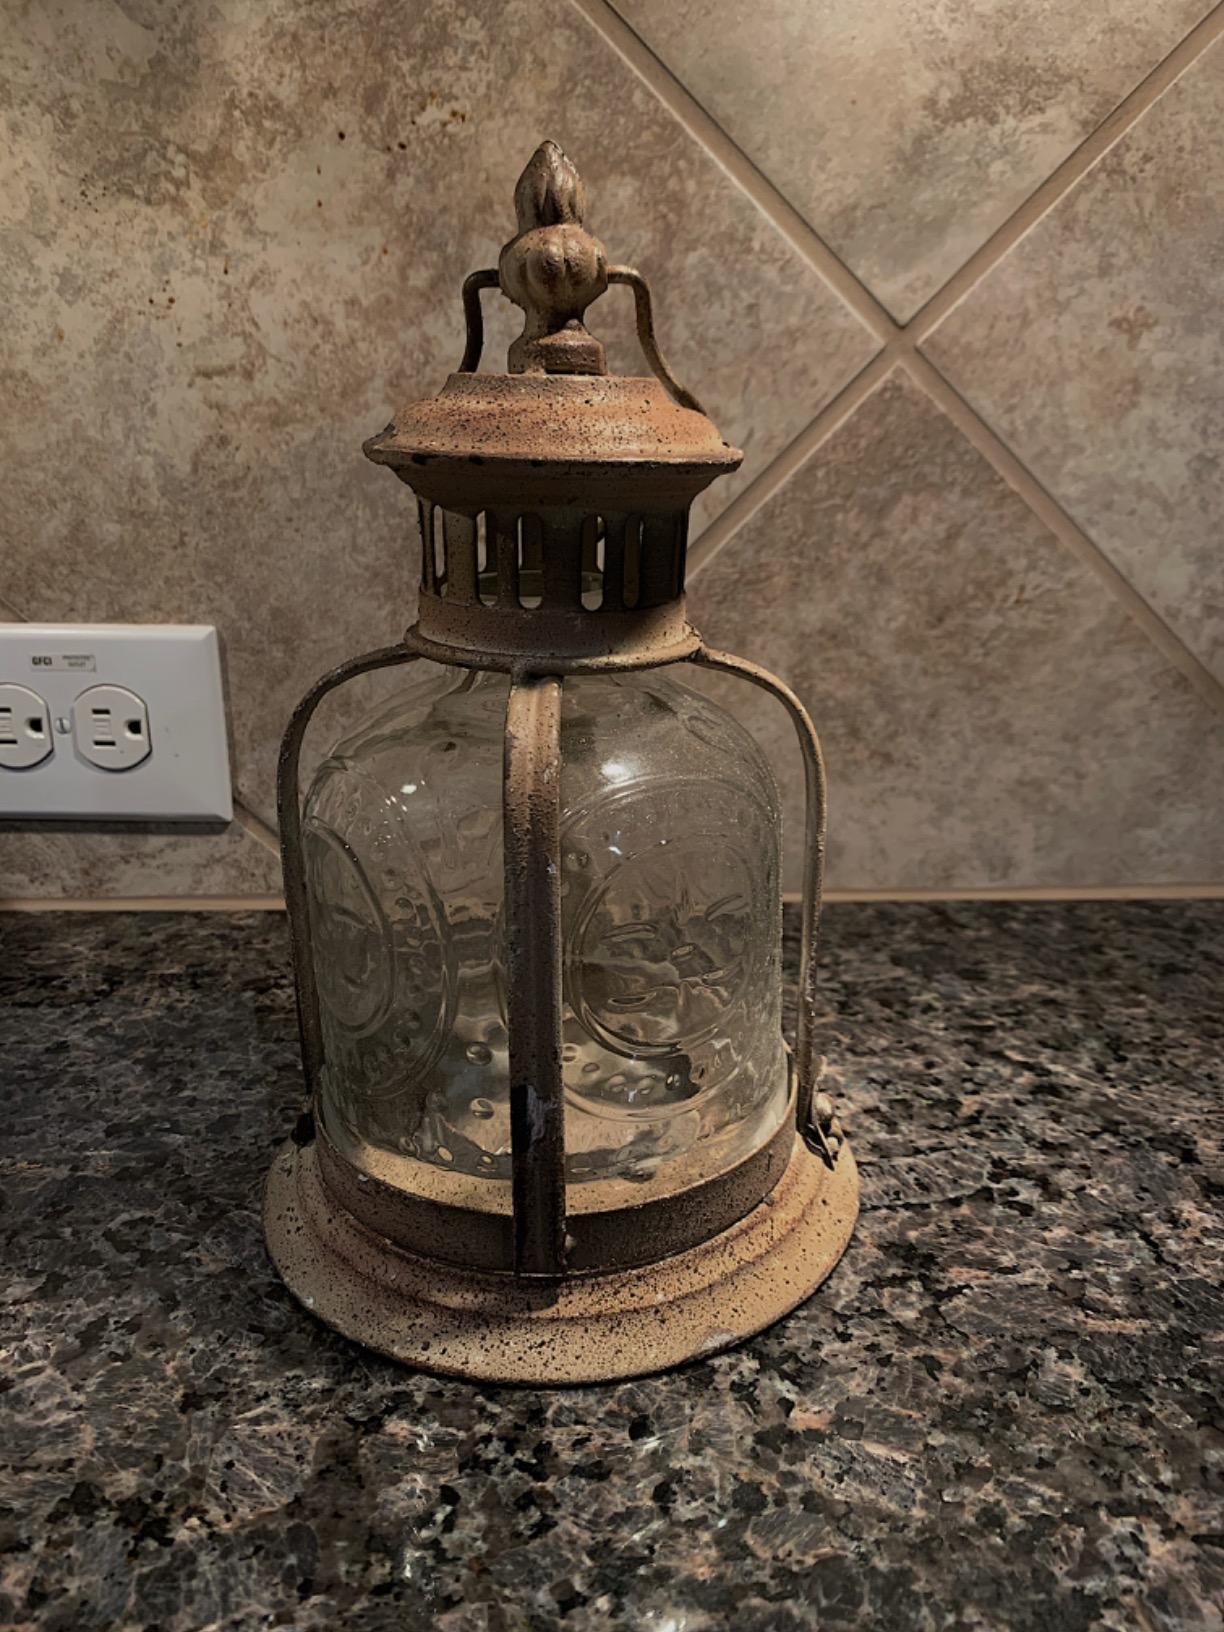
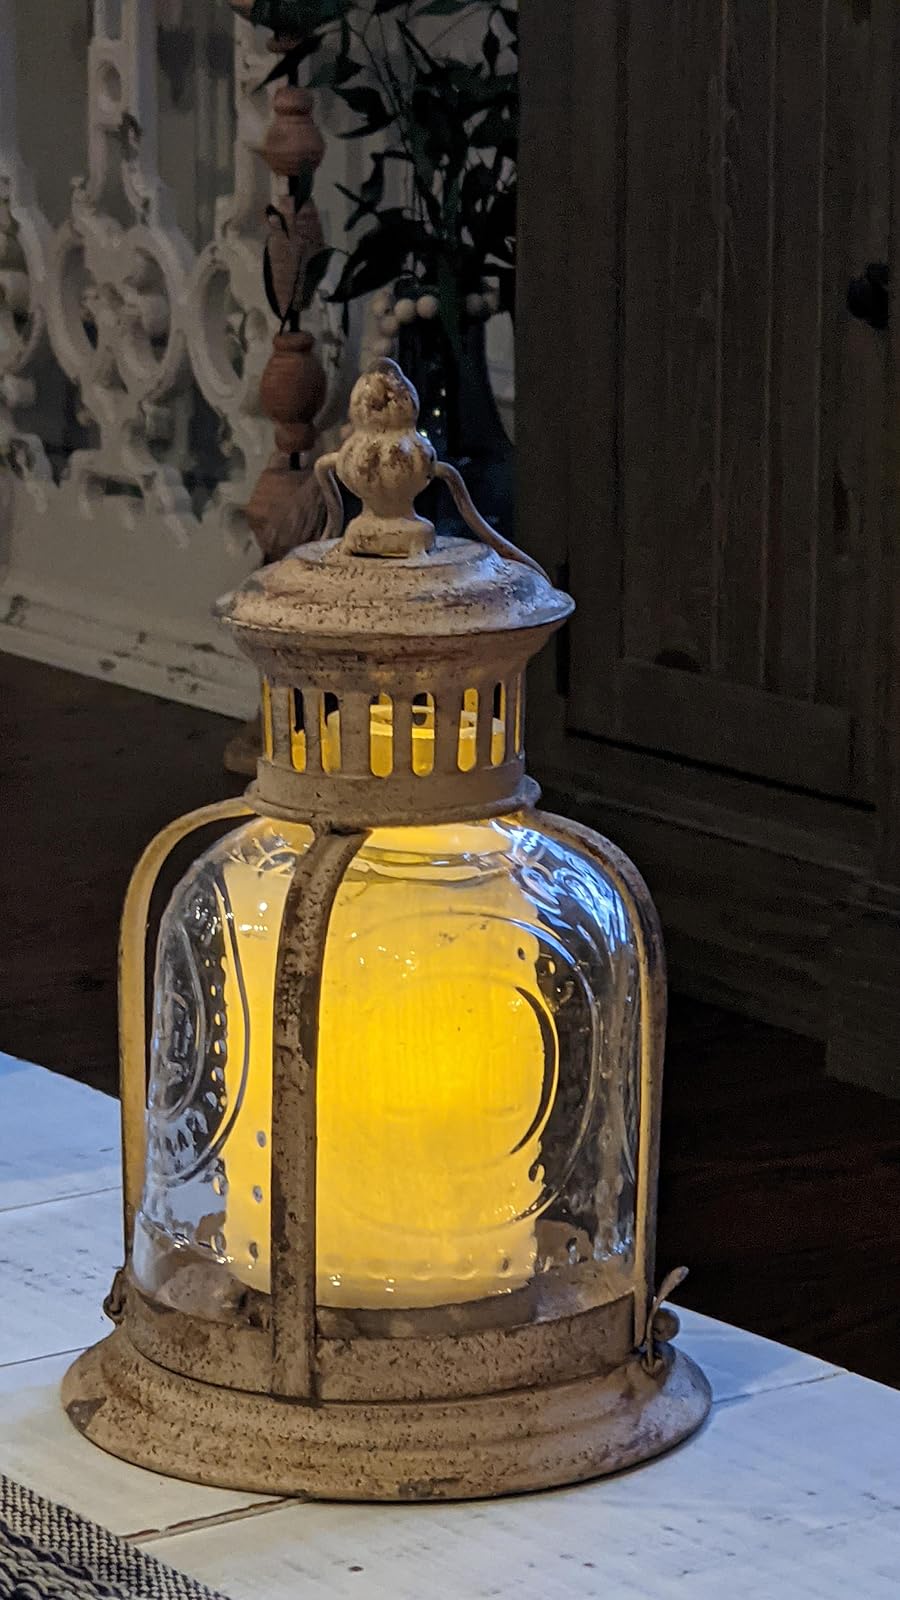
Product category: lantern
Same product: yes